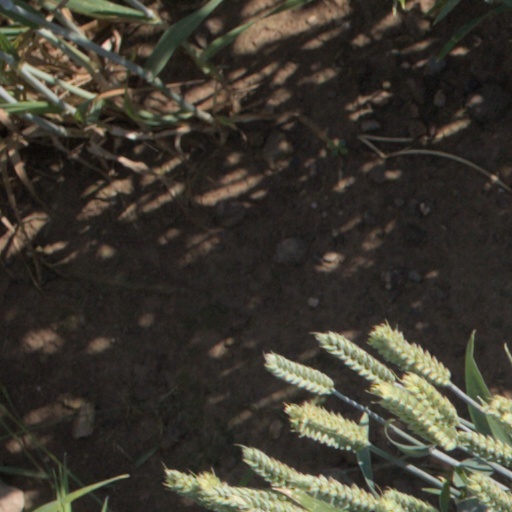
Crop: wheat